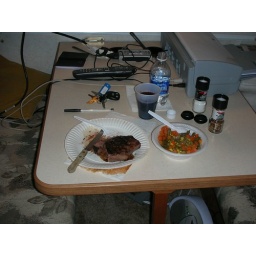
Yum in Sioux City, need better paper plates